Curvature Carpathians

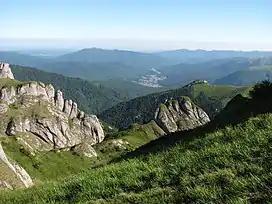
Ciucaș mountains, Prahova County, in the Curvature Carpathians

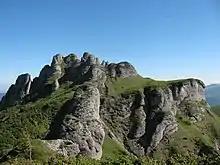
Ciucaș mountains, Prahova County

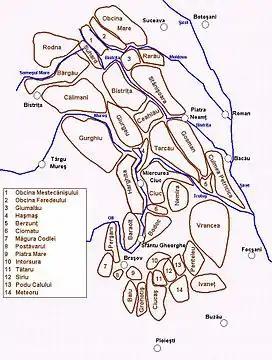
Map of the Eastern Carpathians, with the Curvature Carpathians to the south

The Curvature Carpathians are the Southernmost stretch of the Eastern Carpathians, stretching from the Trotuș River to the Prahova River. The highest peak is Ciucaș (1954 m).